E. Ray Goetz

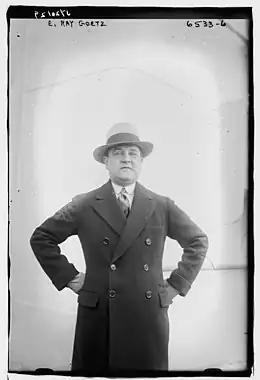
E. Ray Goetz

Edward Ray Goetz (June 12, 1886 – June 12, 1954) was an American composer, lyricist, playwright, theatre director, and theatrical producer. A Tin Pan Alley songwriter, he published more than 500 songs during his career, many of them originally written for the New York stage. His songs were recorded by several artists, including Judy Garland, Al Jolson, and Blossom Seeley. He was active as both a lyricist and composer for Broadway musicals from 1906 through to 1930, collaborating with artists like George Gershwin, Cole Porter, Sigmund Romberg, and A. Baldwin Sloane to create material for the theatre.